Krembo
Also known as:
it - Italian: Krembo
jv - Javanese: Krèmbo
Category: snack (marshmellow)
Cuisine: Israeli
Associated cuisines: Israeli
Area: Israel
Countries: Israel
Region: Western Asia

The dish is a chocolate-coated marshmallow treat that consists of a round biscuit base, topped with fluffy marshmallow creme-like foam, coated in a thin layer of sweet baking chocolate, and wrapped in colourful, thin aluminum foil.

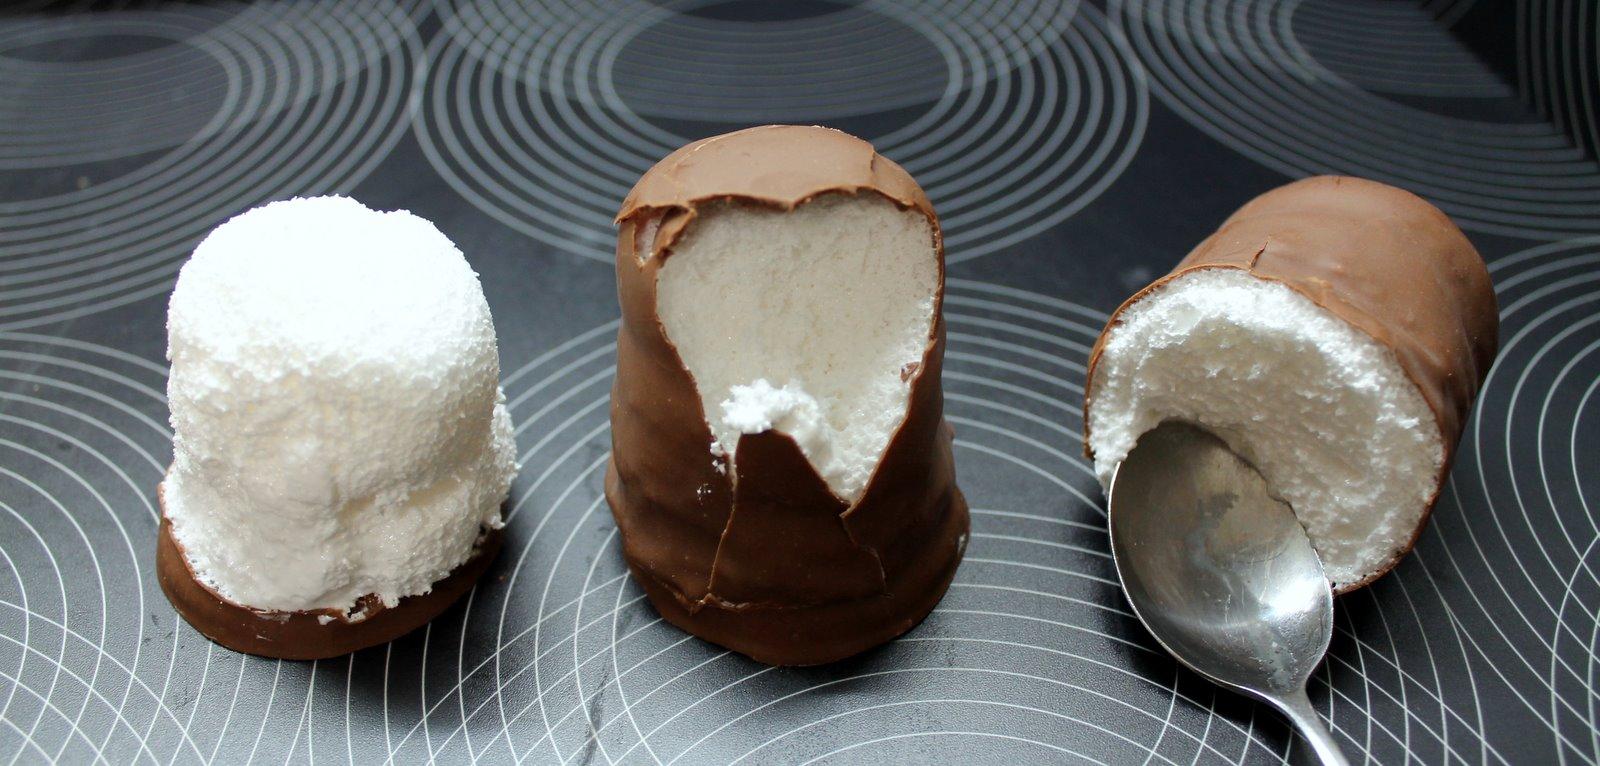